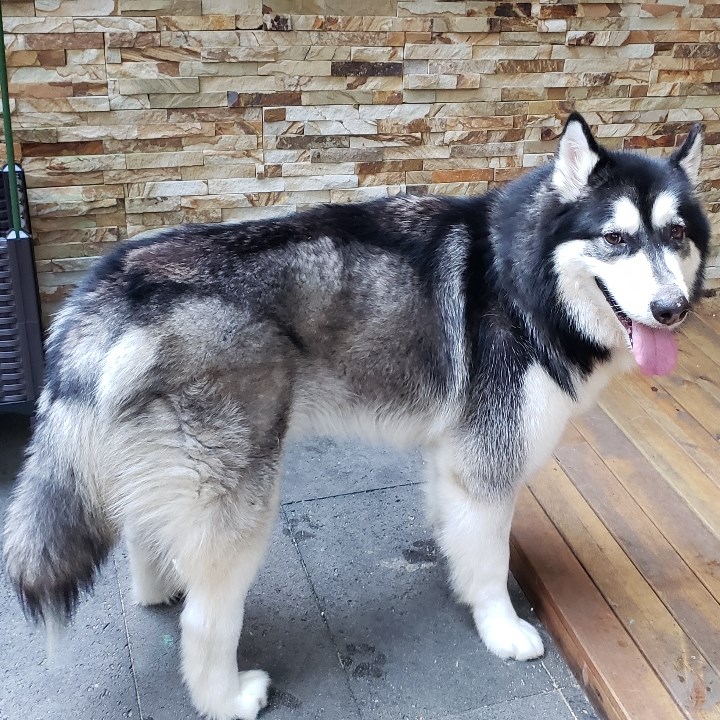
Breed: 1324-n000004-malamute